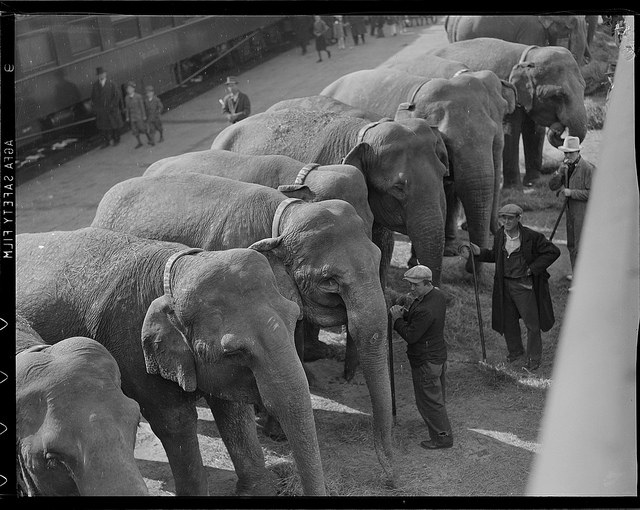
user: Given an image and a question. Answer the question in a short answer. Question: How much do all of these animals drink in a day? Short Answer:
assistant: 10 gallons